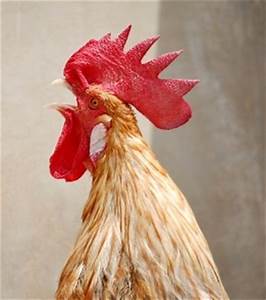
Label: gallina